Polk County, Oregon

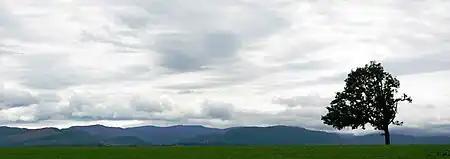
Agricultural field and tree near Perrydale

The Oregon Provisional Legislature created Polk County from Yamhill District on December 22, 1845, granting to it the entire southwestern portion of present-day Oregon to the California border. County boundaries were periodically changed to reflect the creation of Benton and Lincoln counties. Many other counties were subsequently carved out of these as settlement spread towards the south, leaving Polk County many counties away from its former border with California.